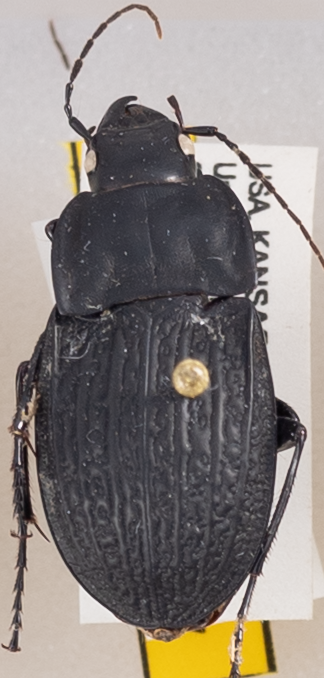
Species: Dicaelus sculptilis sculptilis
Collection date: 2019-05-29
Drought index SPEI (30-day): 2.09
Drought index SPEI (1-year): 0.846
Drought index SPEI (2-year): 0.54